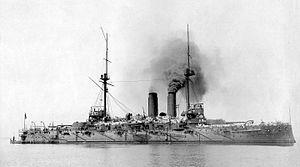
L’Asahi est un cuirassé pré-dreadnought de la Marine impériale japonaise, construit et lancé à la fin des années 1890.